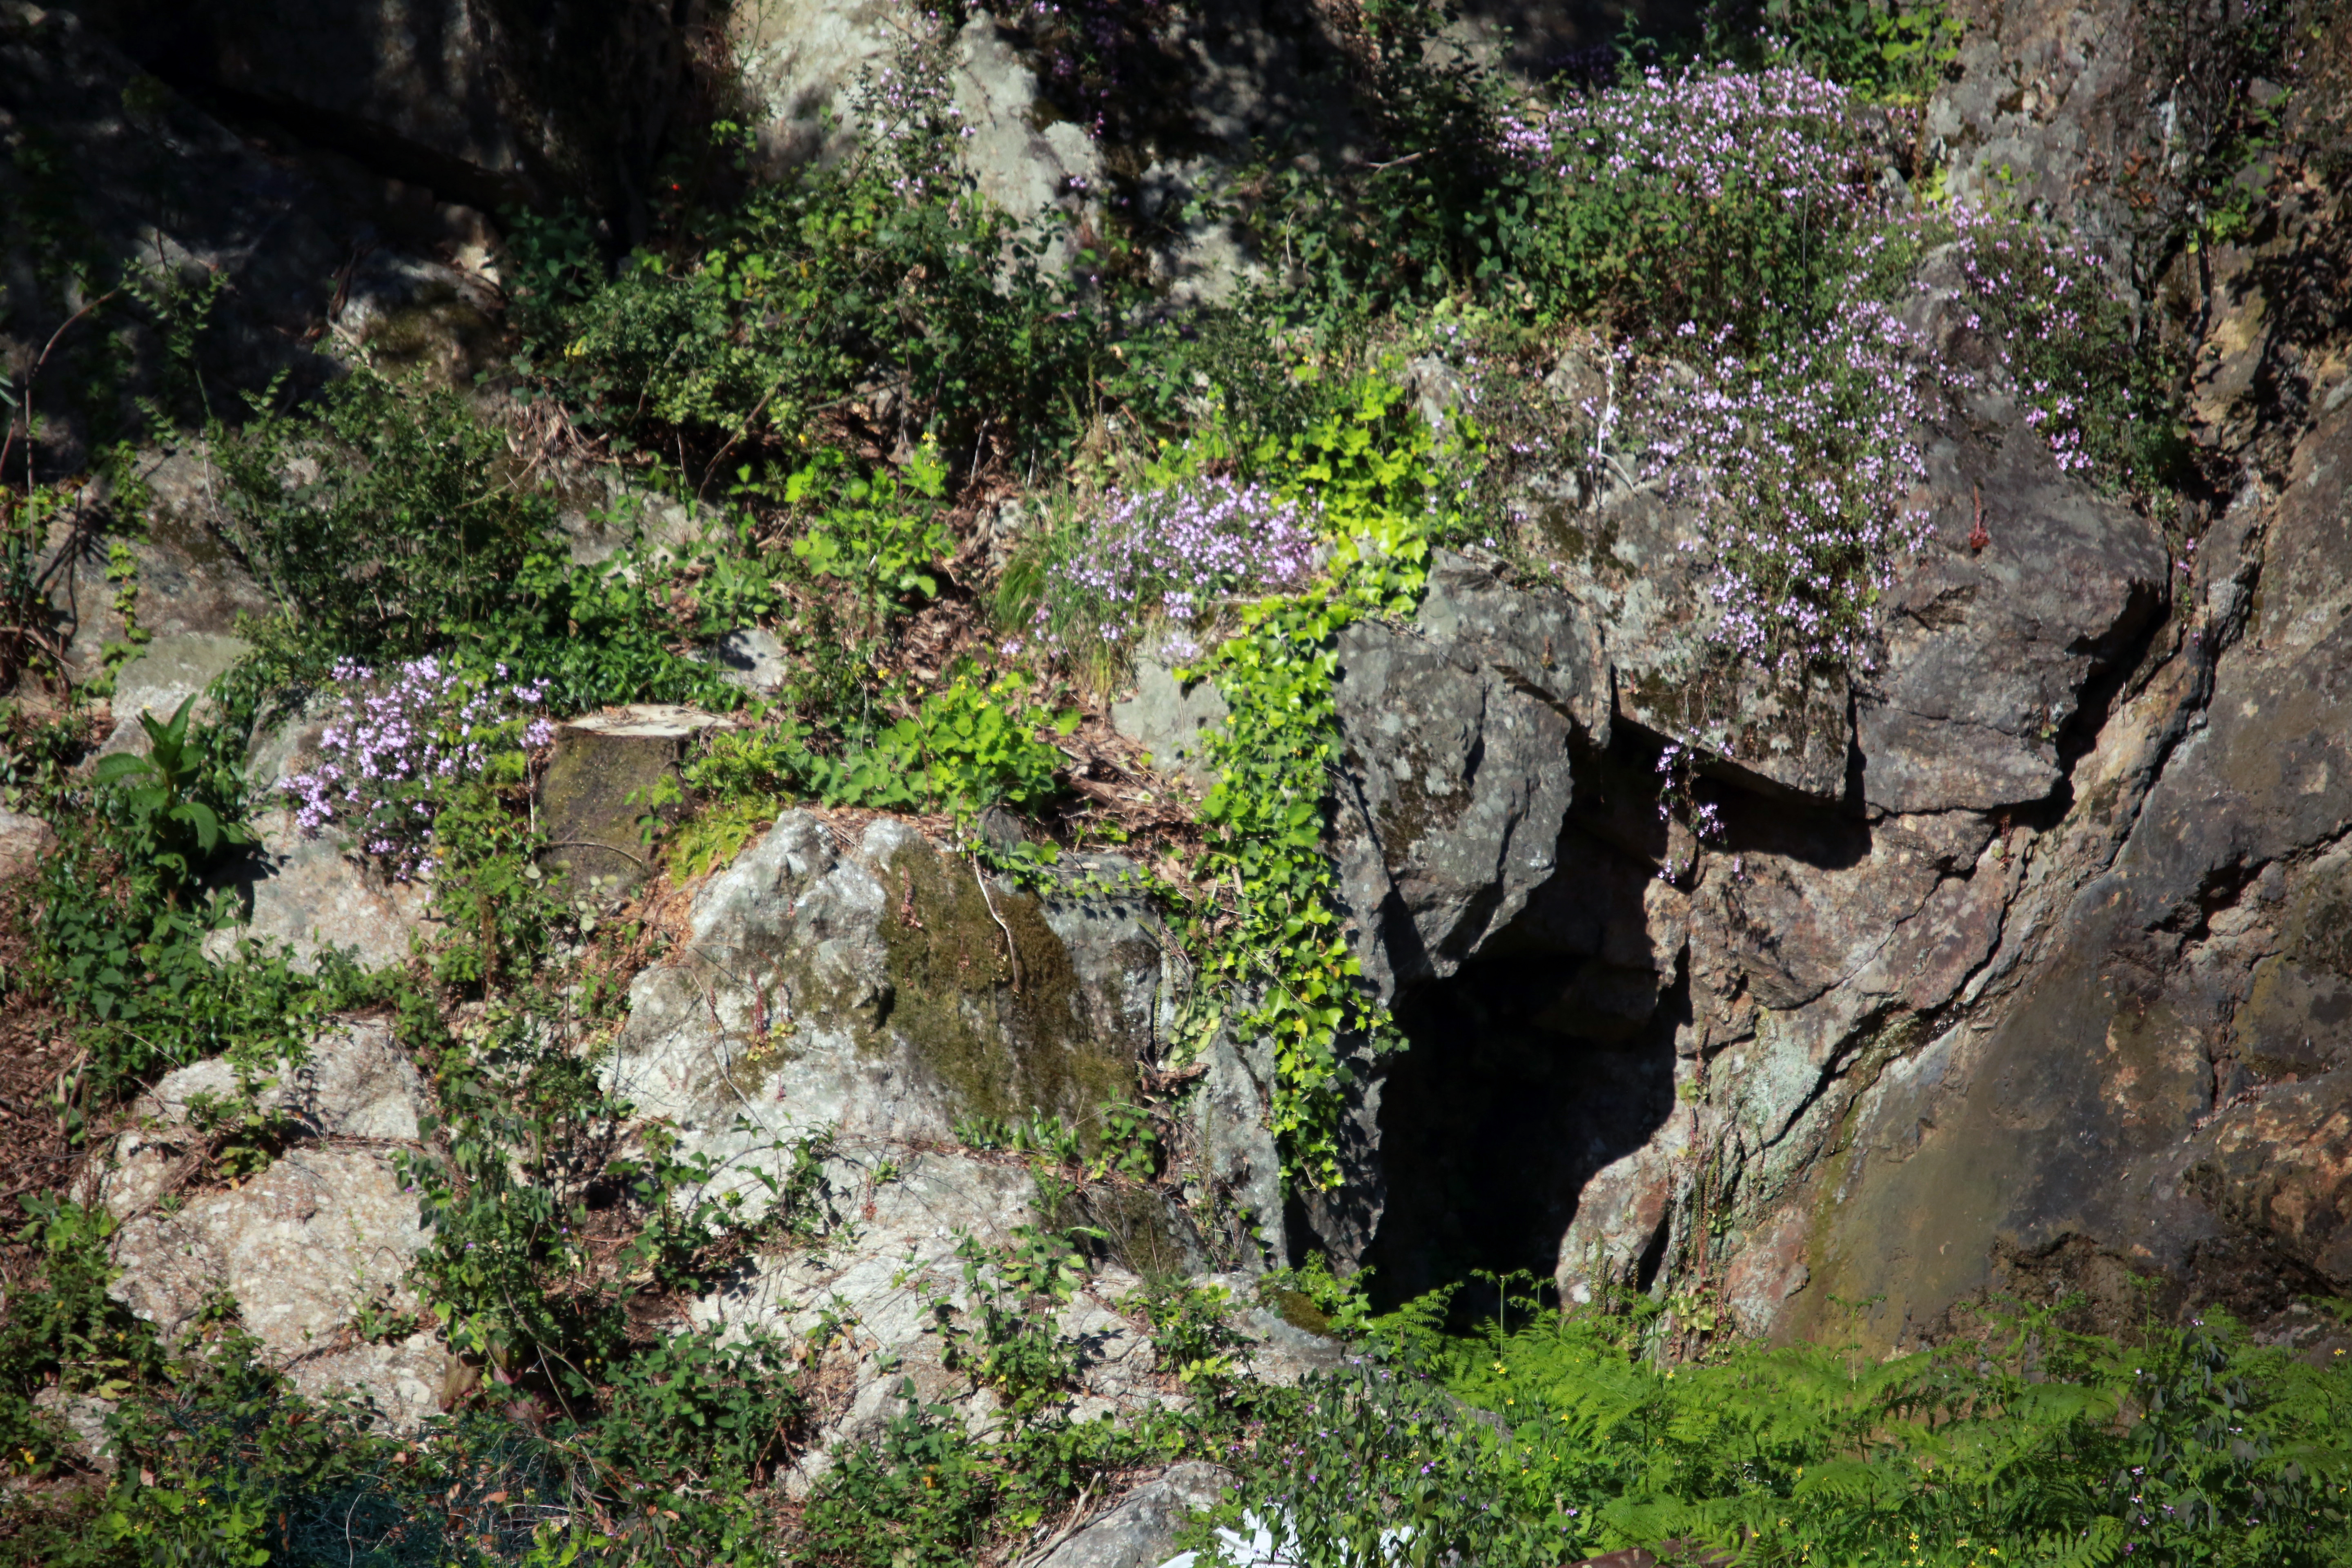
nature, rock, trail, flower, formation, cliff, europe, stream, cave, canon, terrain, stones, midi, geology, ravine, ombre, contraste, campagne, lumiere, printemps, isasza, southfrance, sdfrankreich, zuidfrankrijk, mditerrane, languedocroussillon, eos5d, gard, roches, felsen, exterieur, verdures, saintjeandugard, cevennes, fougres, mousses, lierres, wadi